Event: Nepal Earthquake
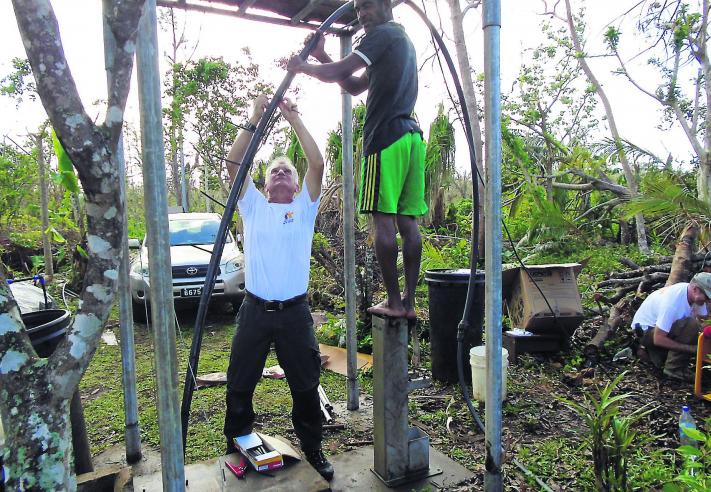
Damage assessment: no_damage